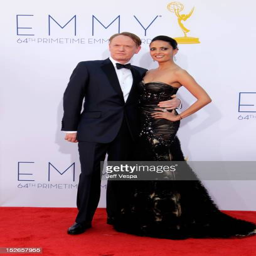
actor and guest arrive at awards at theater